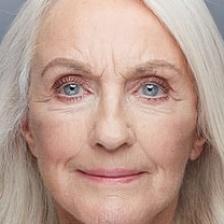
Label: faces